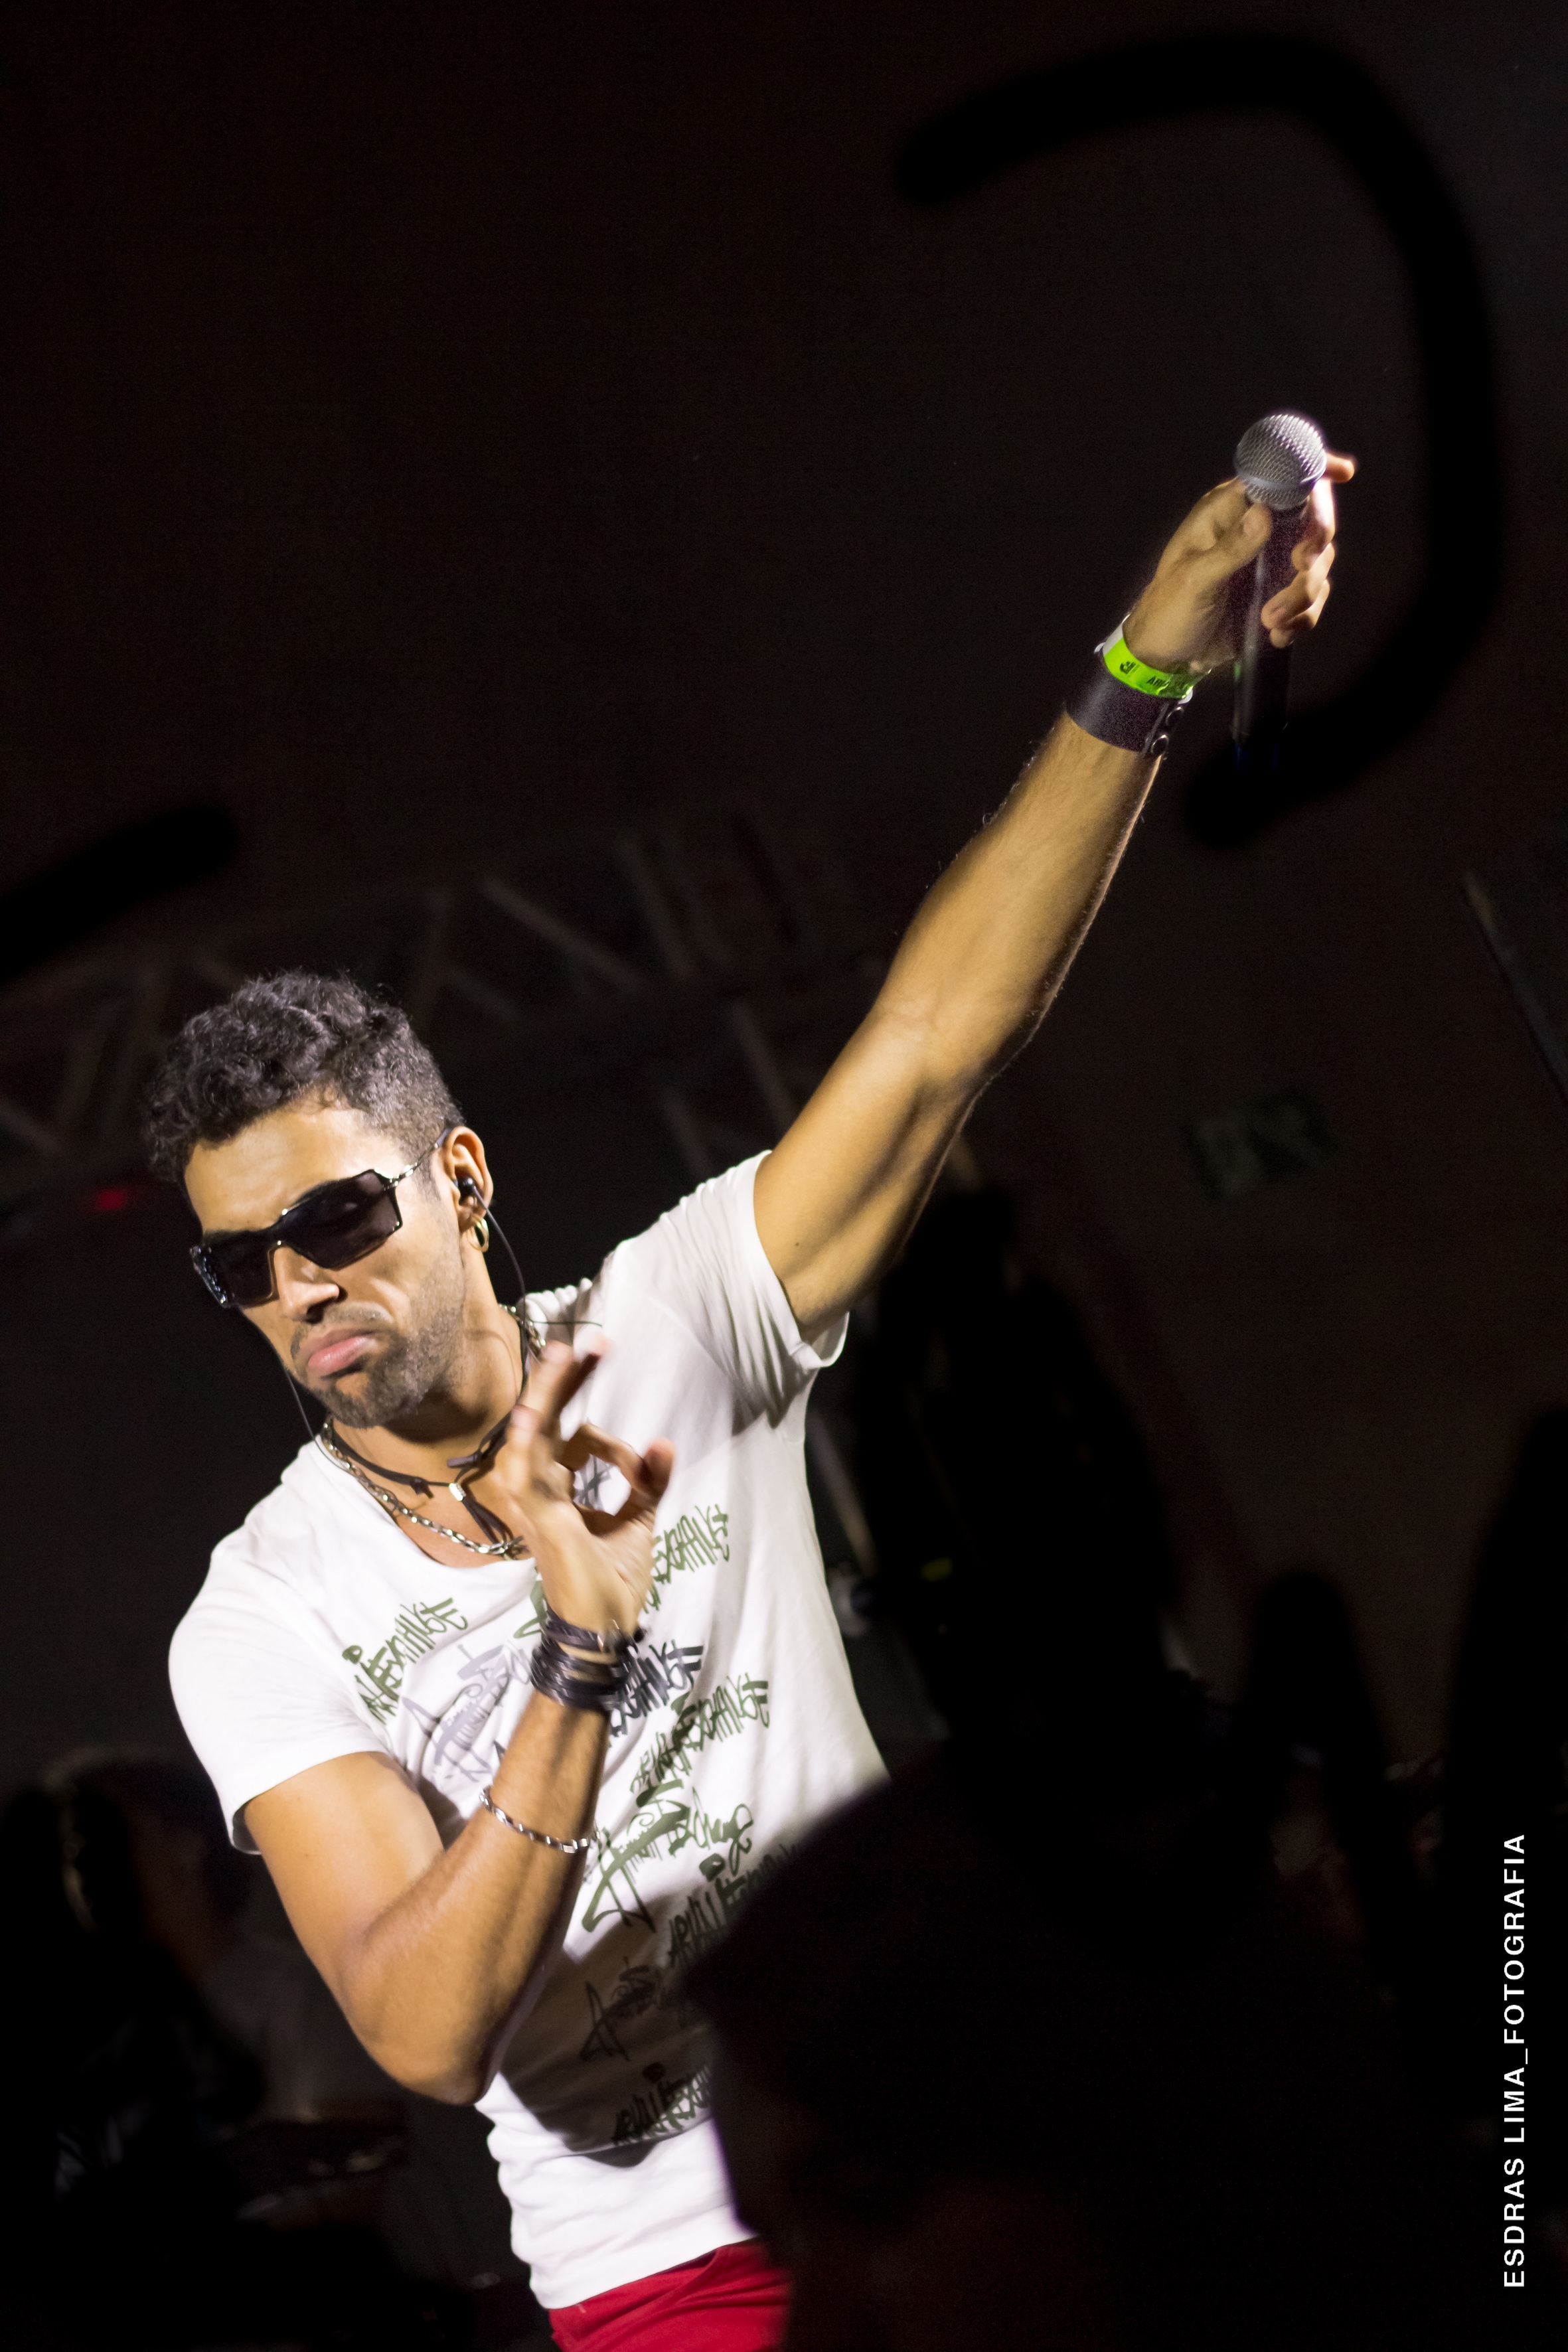
music, concert, fashion, musician, performance art, stage, performance, singing, guitarist, entertainment, performing arts